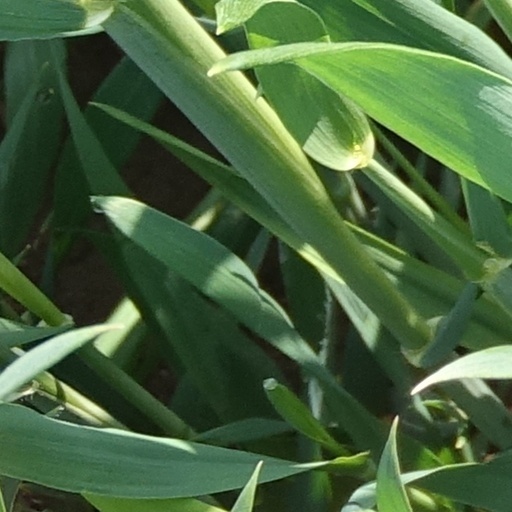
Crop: wheat